George Floyd Square

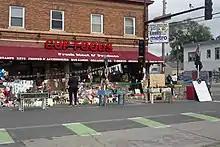
Cup Foods, May 30, 2021

Cup Foods, located on the 3700 block of Chicago Avenue, opened in 1989 as a combination grocery store, convenience store, and restaurant in the Powderhorn community in Minneapolis. Cup Foods was founded by Samir Abumayyaleh, who was born in Palestine and emigrated to the United States as a child. The name of the store was originally Chicago Unbeatable Prices, but later shortened to CUP. The area around the store had also been the location of violent crime, illicit drug dealing, loitering, and undercover police surveillance since the 1990s. In 2000, the city temporarily shut the store down for several months after recovering stolen electronics, ammunition, and materials for illicit drugs inside Cup Foods–leading to a constant police presence around the property.